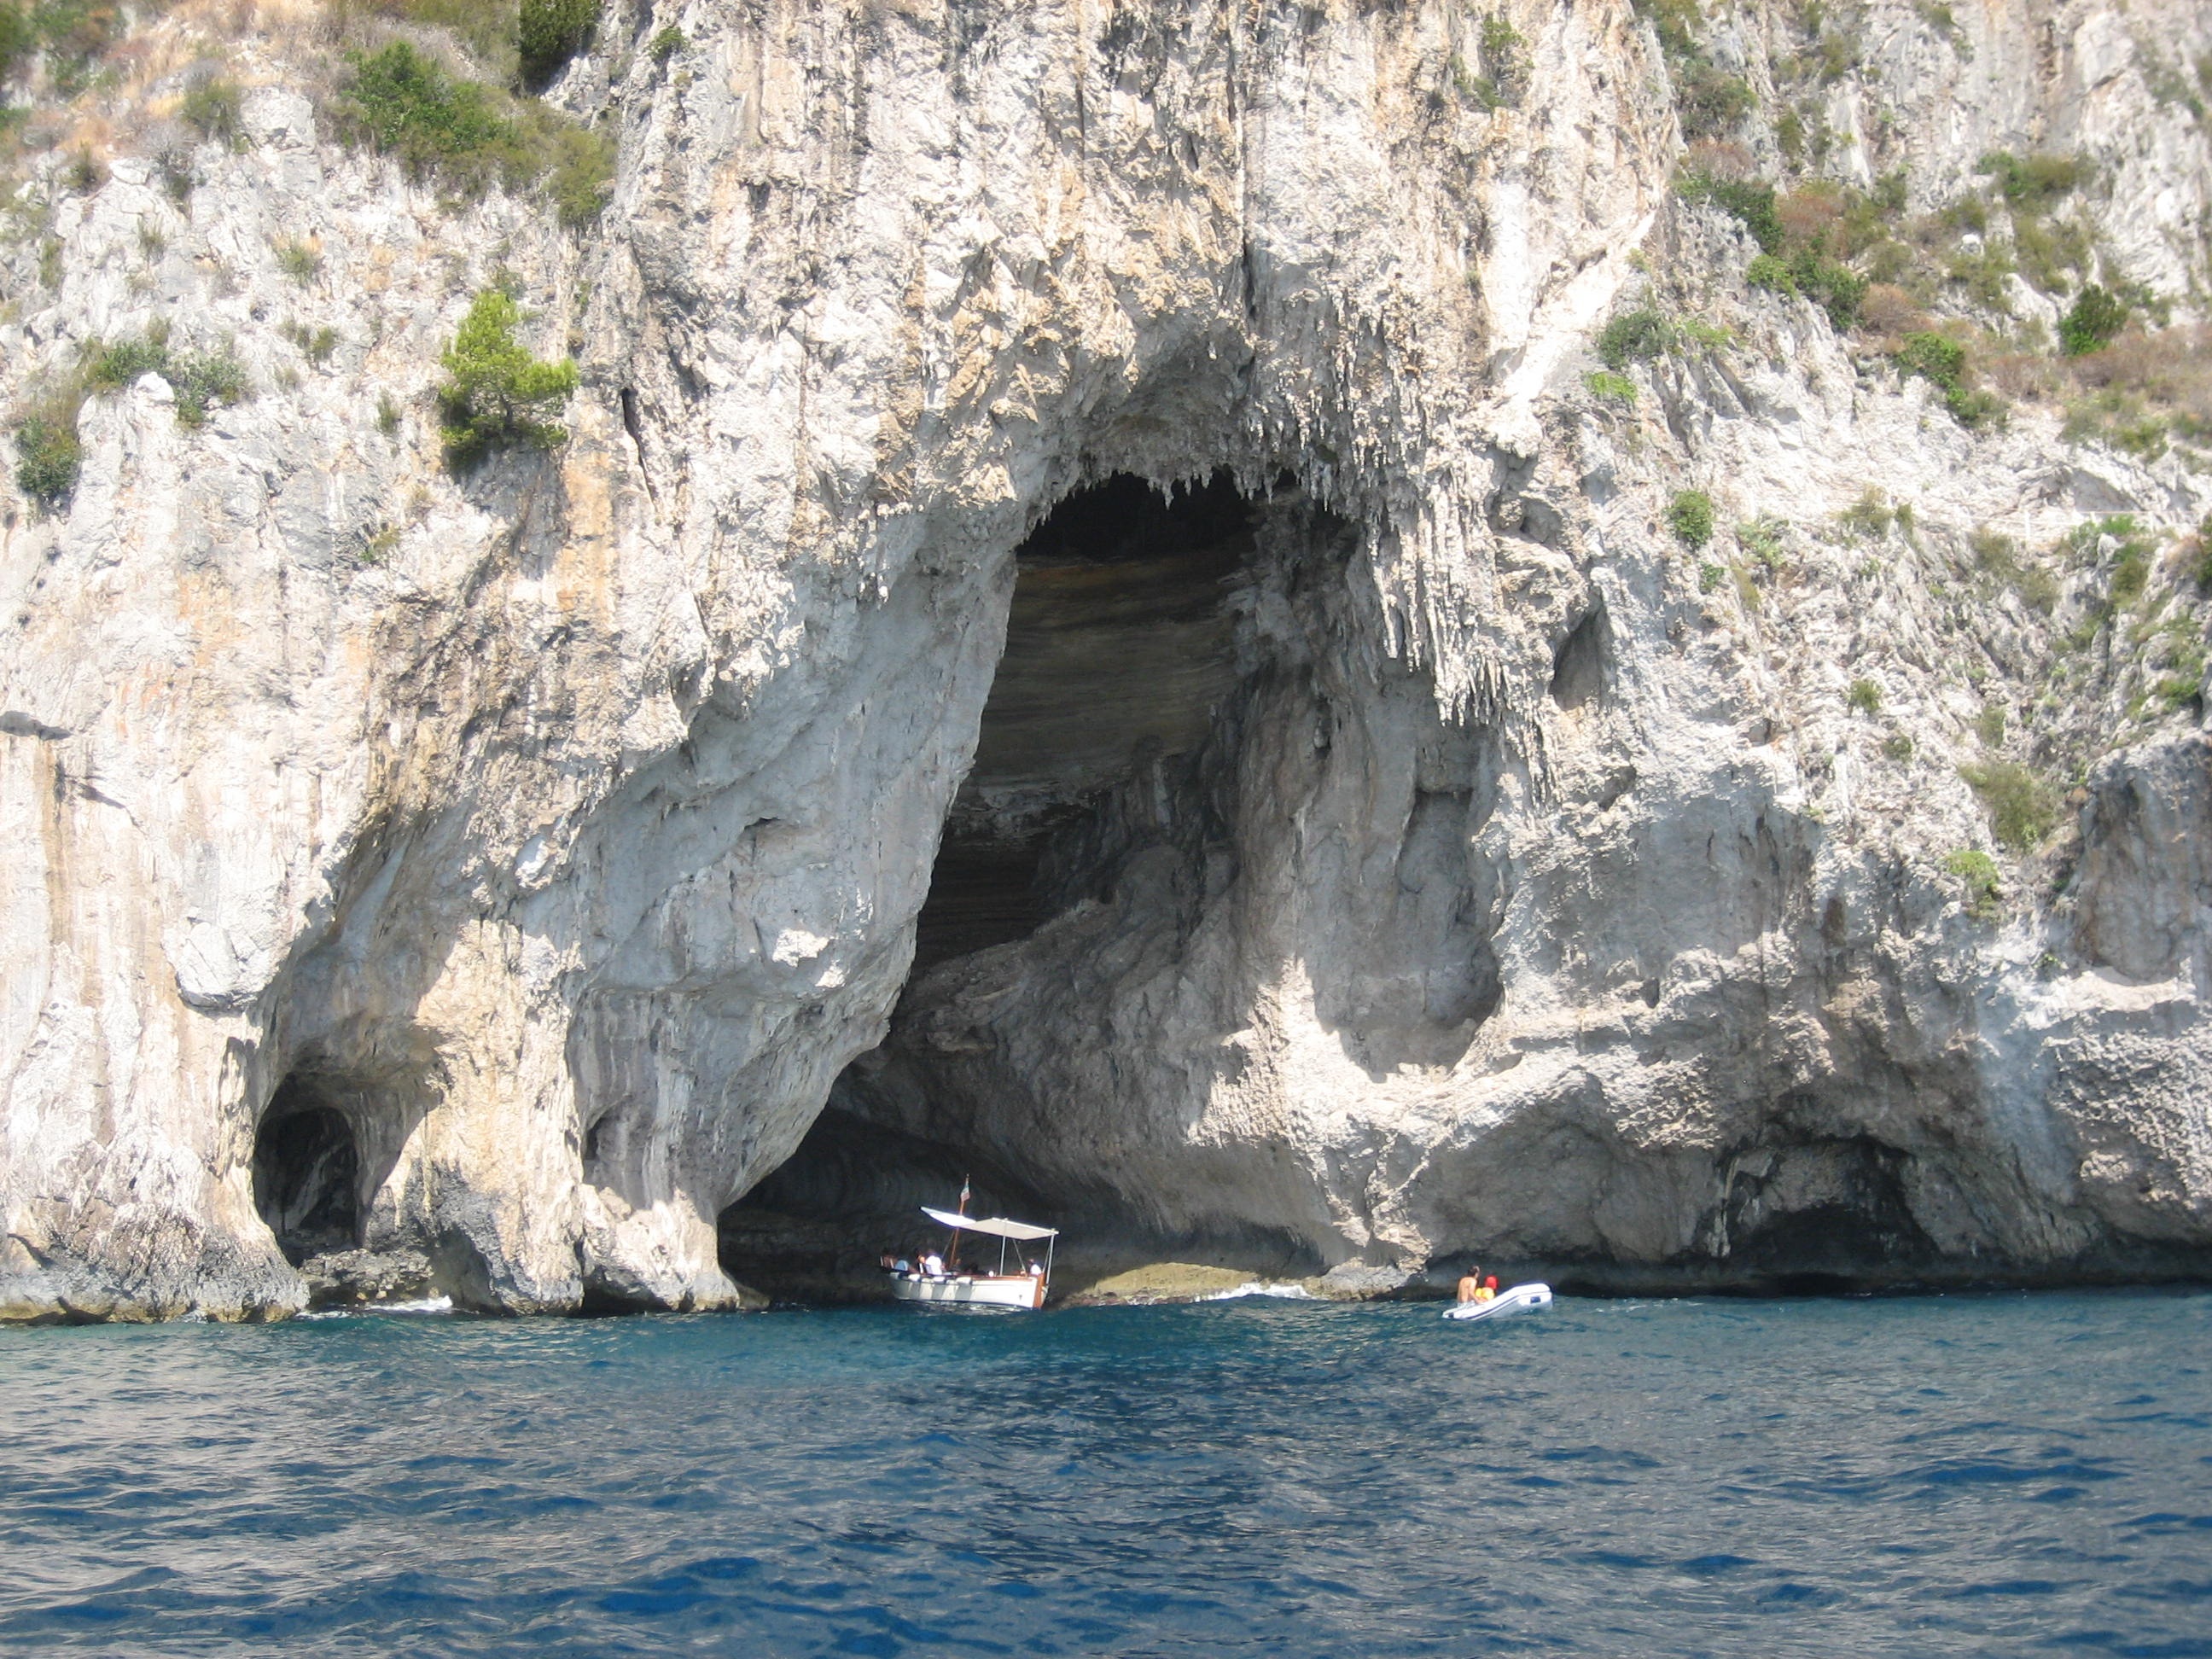
sea, coast, rock, formation, cliff, cave, bay, italy, terrain, cape, wadi, capri, landform, natural arch, sea cave, blue grotto, geographical feature